169th Fighter Wing

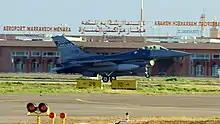
F-16C Block 52Q Fighting Falcon (s/n 93-0535) from the 157th Fighter Squadron, 169th Fighter Wing, South Carolina Air National Guard, lands at the Marrakech, Morocco airport on 23 January 2010.

Early in the 1990s with the declared end of the Cold War and the continued decline in military budgets, the Air Force restructured to meet changes in strategic requirements, decreasing personnel, and a smaller infrastructure. The 169th adopted the new USAF "Objective Organization" in early 1992, with the word "tactical" being eliminated from its designation and becoming the 169th Fighter Group. Tactical Air Command was inactivated on 1 June, being replaced by the new Air Combat Command (ACC).